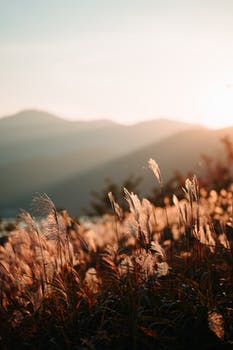
Label: No Watermark